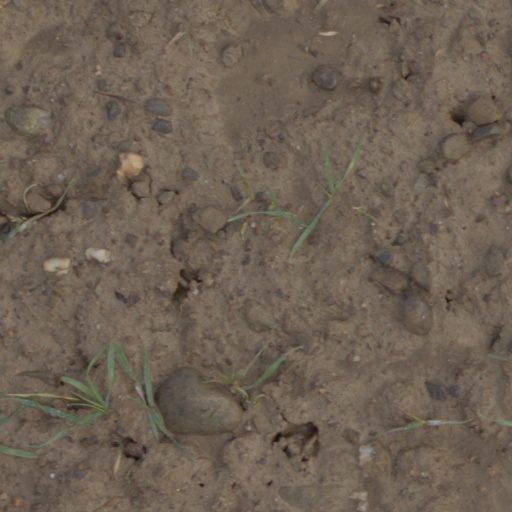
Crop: wheat